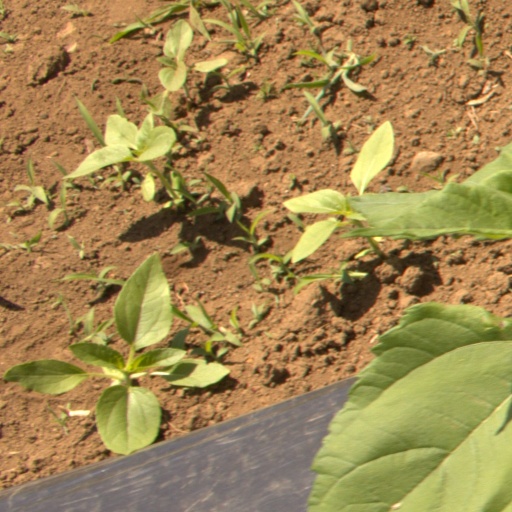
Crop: Jerusalem artichoke